Overackers Corners Schoolhouse

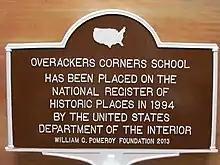

It was listed on the National Register of Historic Places in 1994.